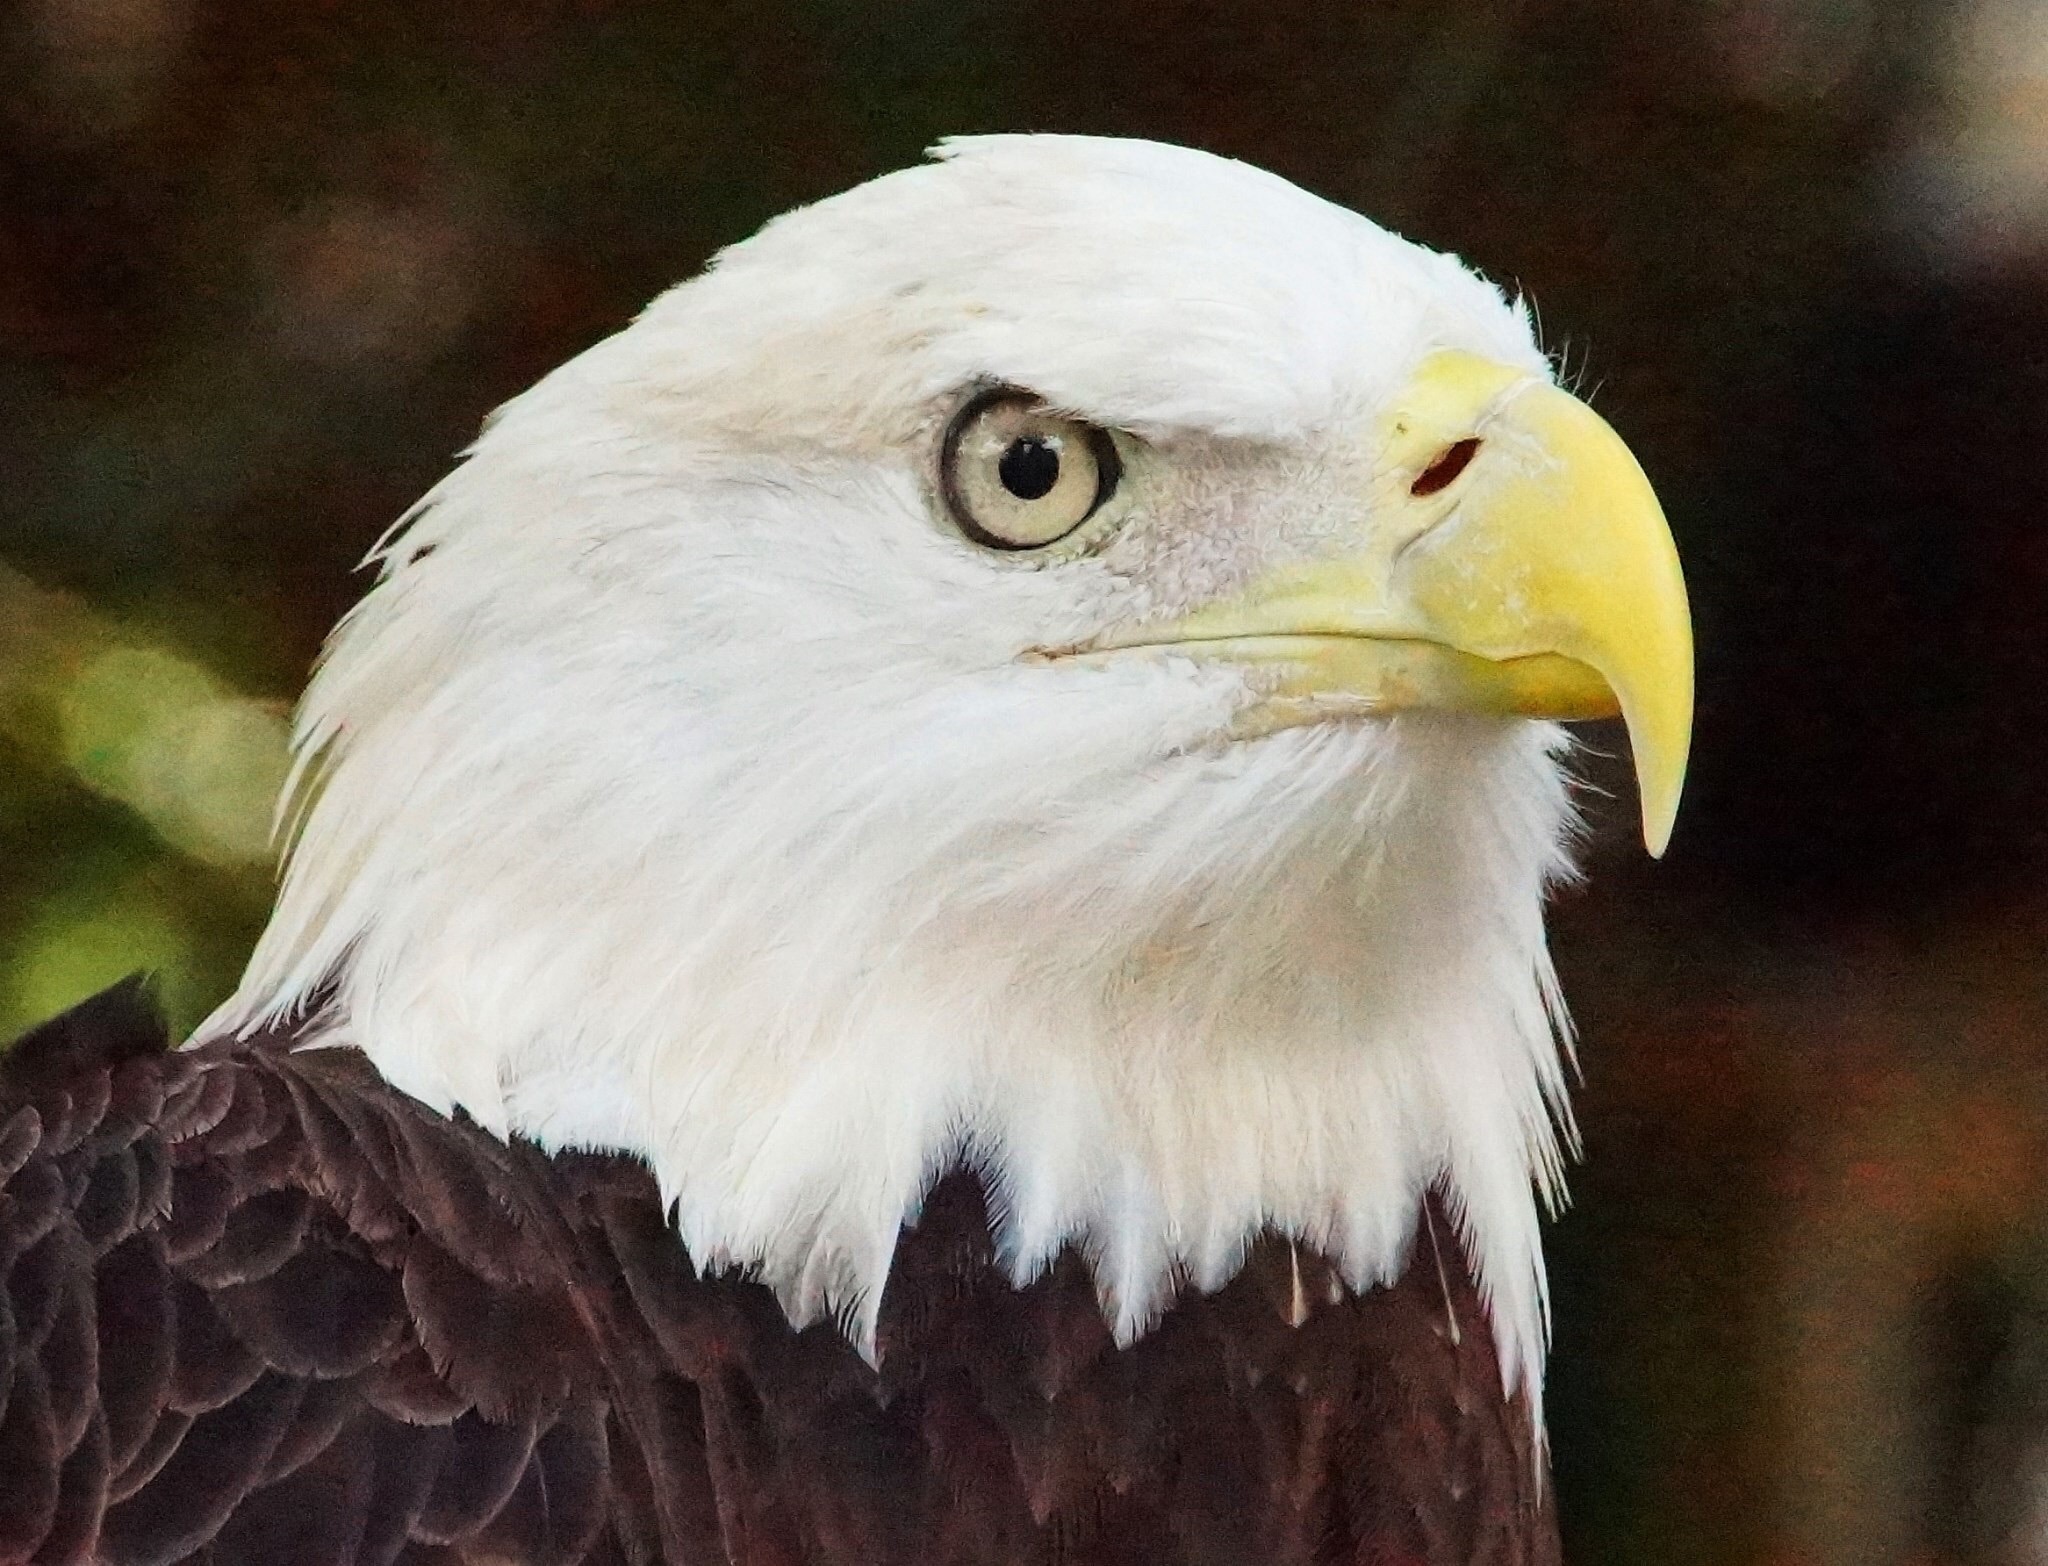
nature, bird, wing, animal, wildlife, beak, eagle, fauna, bird of prey, bald eagle, eye, head, vertebrate, accipitriformes